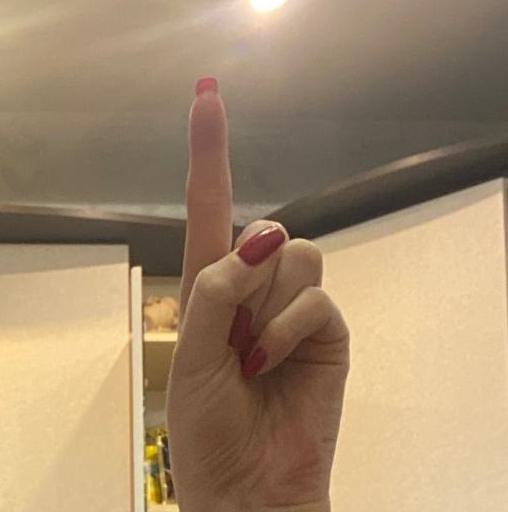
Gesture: one